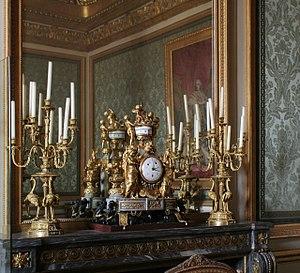
Château de Versailles, salon des nobles, garniture de cheminée (manteau en marbre bleu turquin avec des bronzes ciselés par Gouthière sur un modèle de Rousseau)
François Rémond est un maître ciseleur et doreur français qui atteint la renommée en son temps, et dont le travail est toujours très apprécié.
Une pendule de cheminée est un type d'horloge destinée à être posée dont le mécanisme est réglé par un pendule. Elle est parfois appelée pendule de Paris.